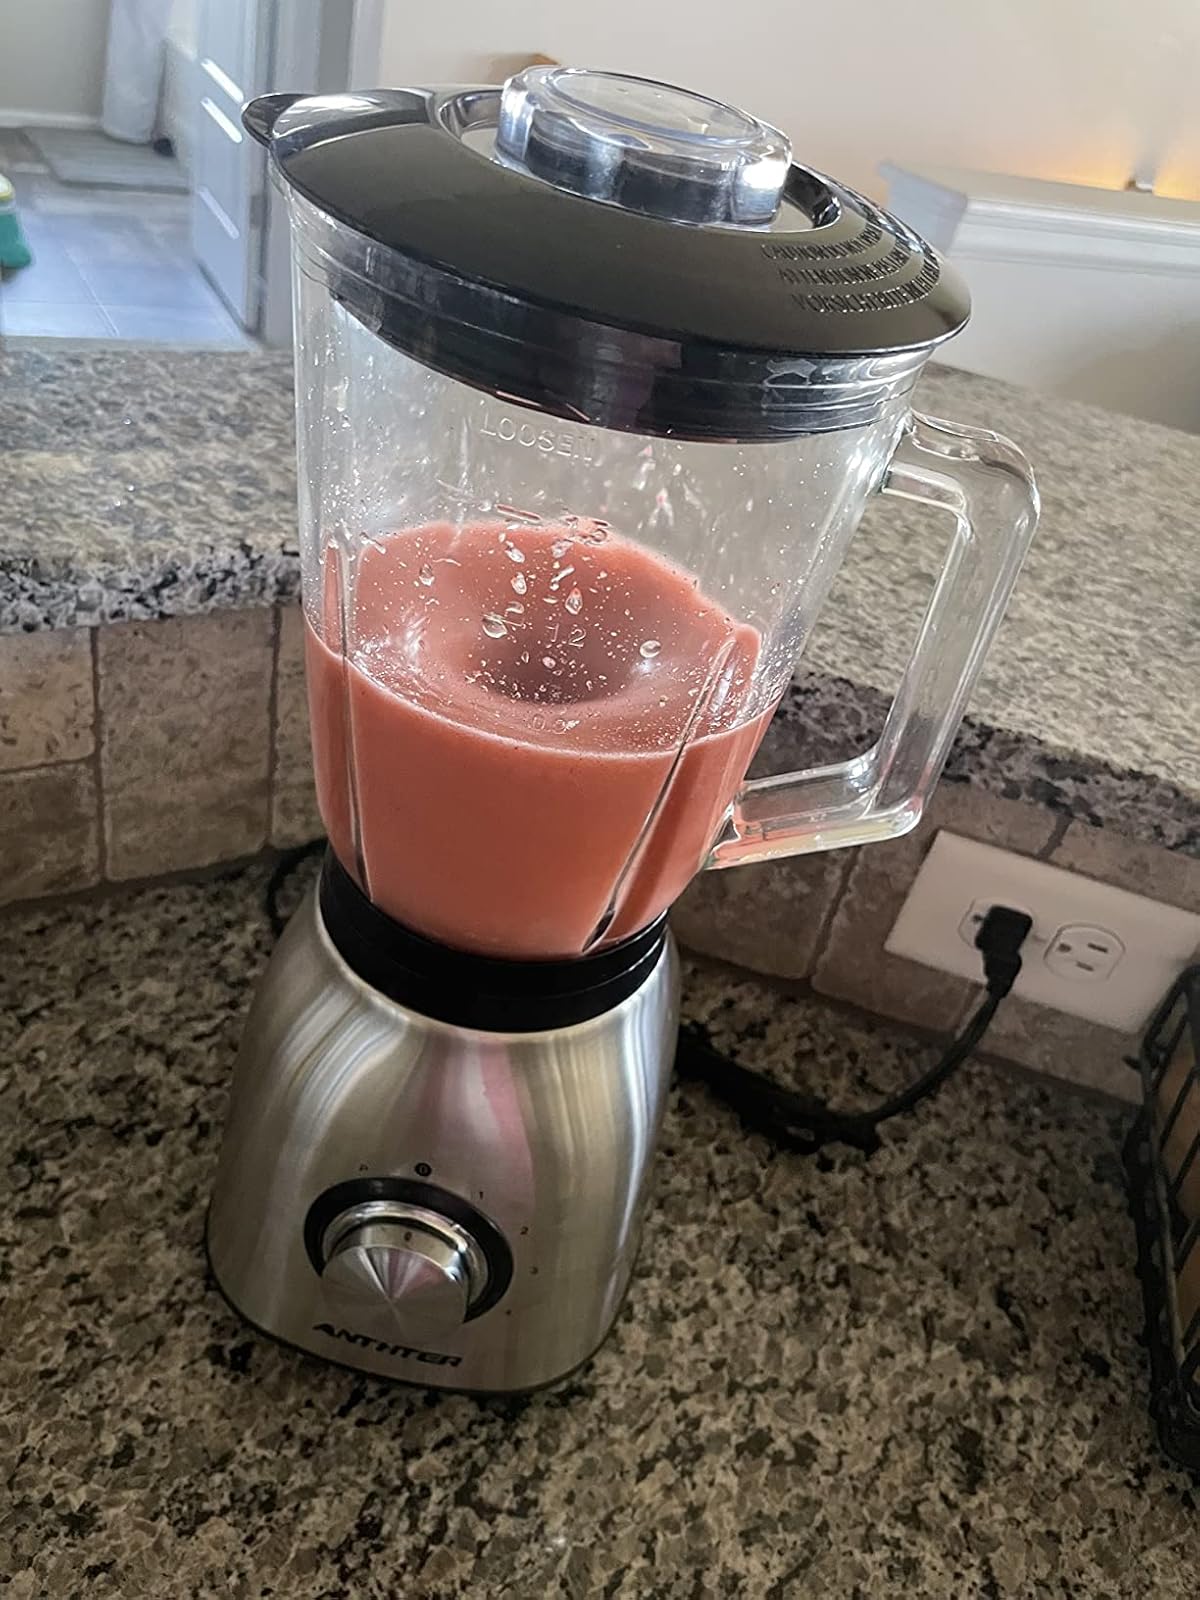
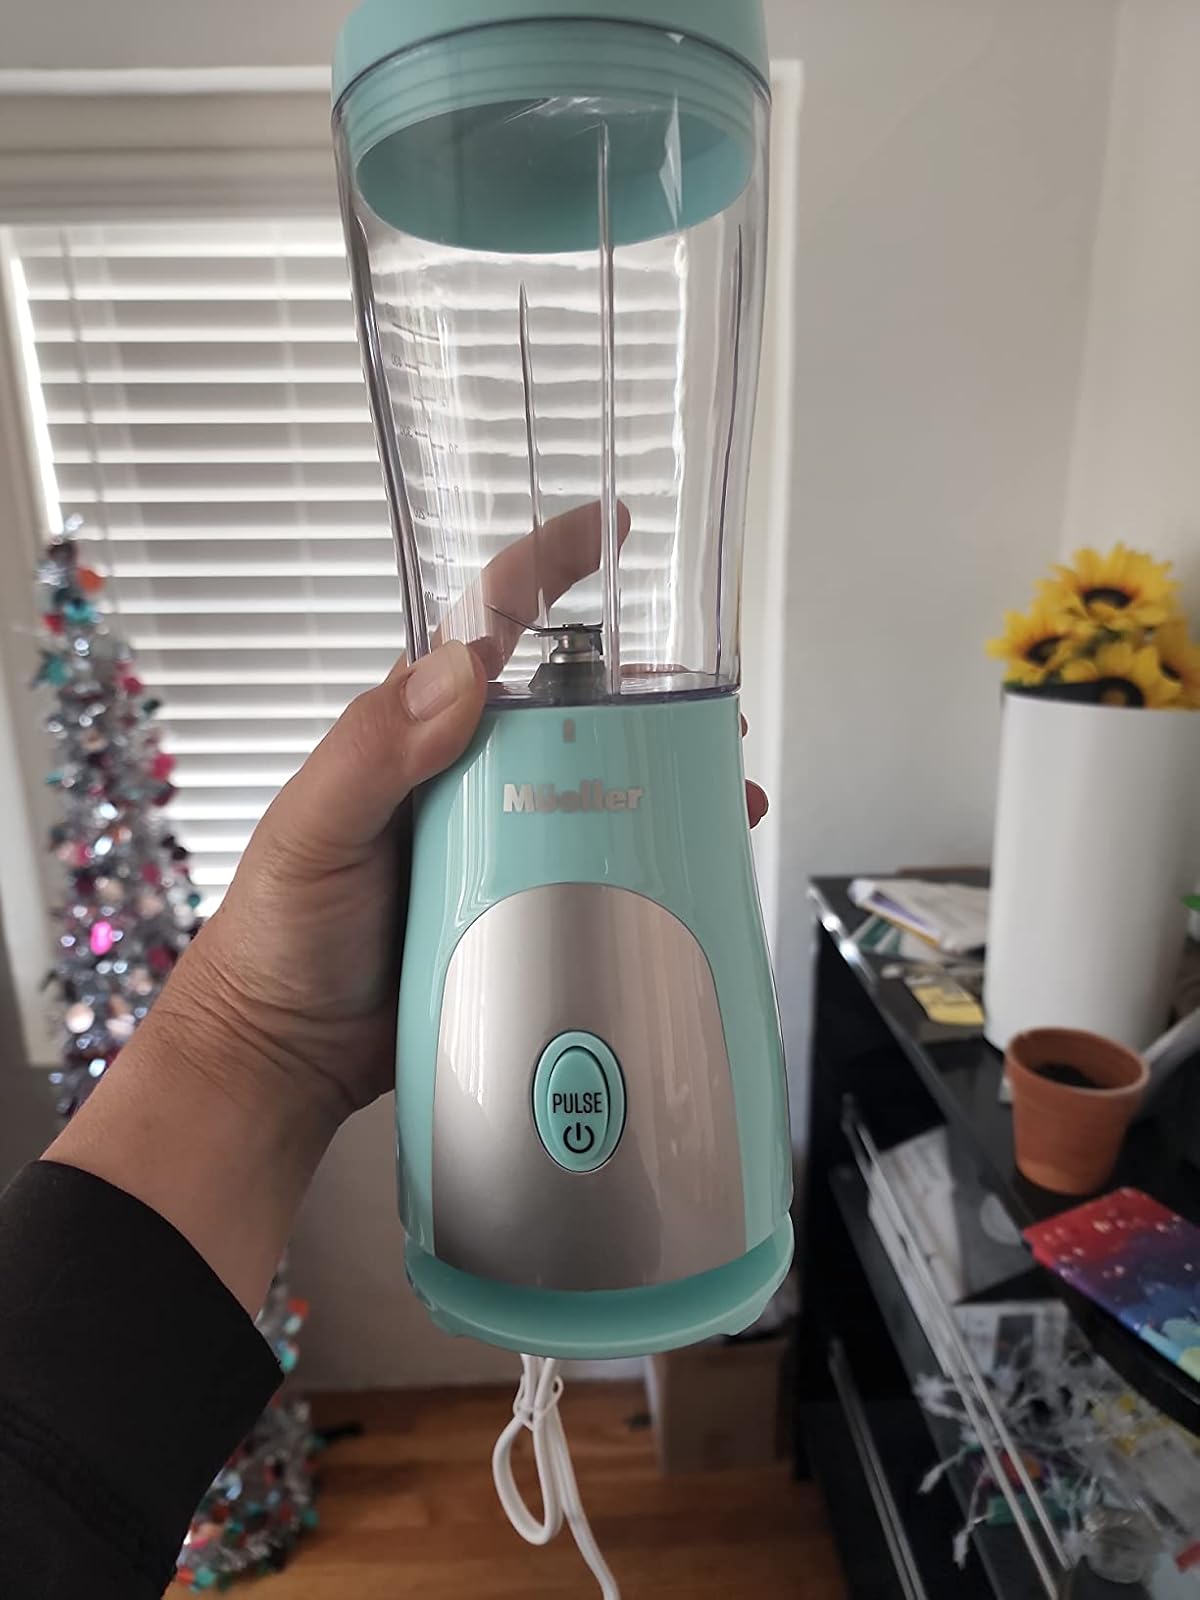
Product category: items_blender
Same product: no